La Digue

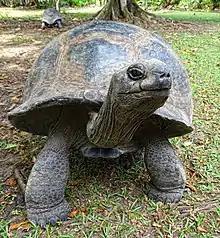
The giant tortoise of Aldabra

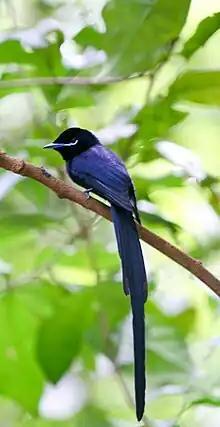
The rare Seychelles paradise flycatcher

La Digue is the home to the critically endangered paradise flycatcher. However, other rare and endangered animals live on this island. Since Seychelles is detached from the rest of Africa, many of the species are endemic to La Digue. There is a significant population of giant tortoises that come from the island Aldabra. The subspecies that lived on La Digue is extinct. From the arthropod group there is, for example, the Seychelles coconut crab which likes to dig holes in the backyards of the Seychellois people. Among others, there are fodies, sunbirds, terns, fruitbats, sheath-tailed bats, and geckos.